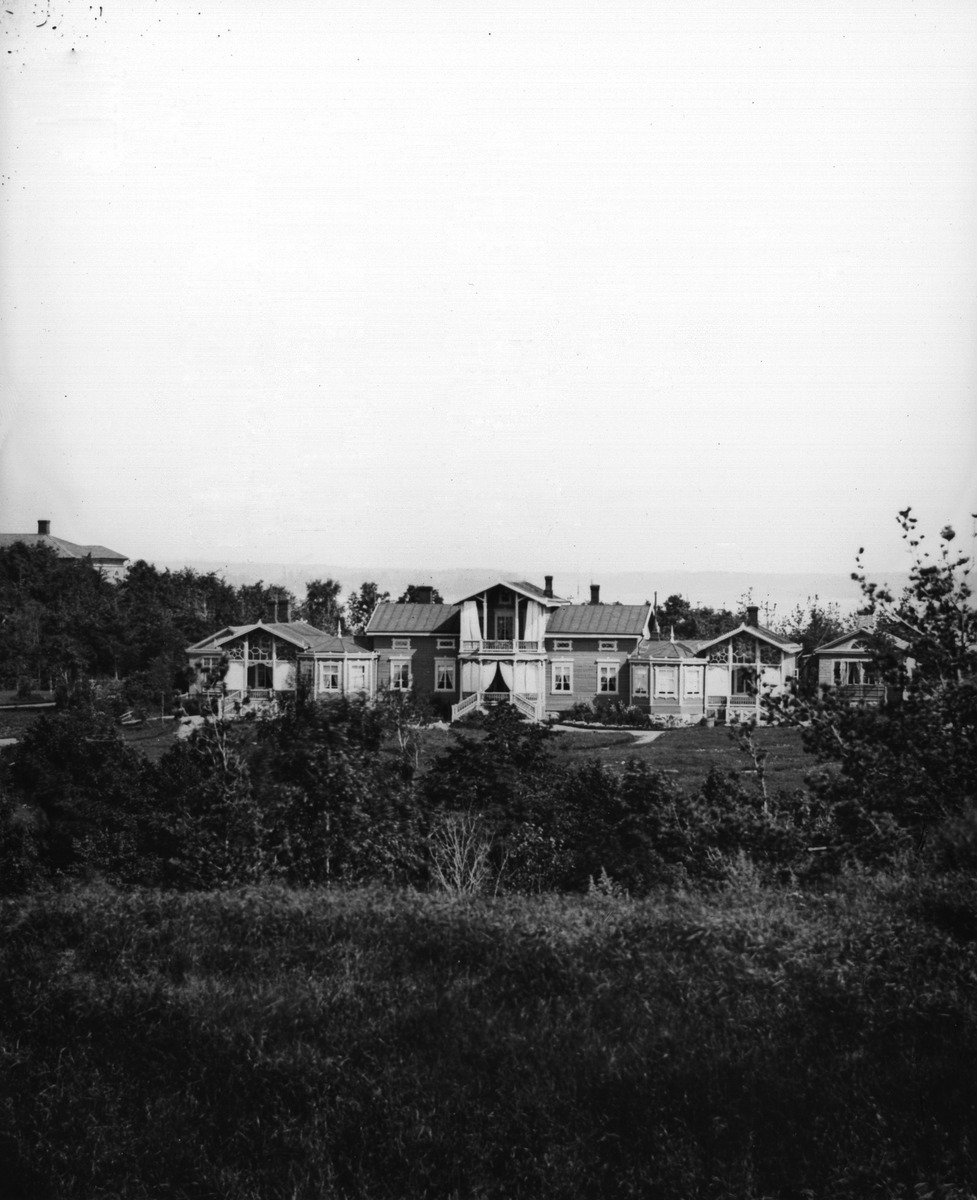
Itäinen Kaivopuisto, huvila n:o 7
sisällön kuvaus: Itäinen Kaivopuisto, huvila n:o 7. mustavalkoinen
Kuvaaja: Hoffers, Eugen, valokuvaaja
Ajankohta: kuvausaika 1870
Paikka: Suomi, Uusimaa, Helsinki, Kaivopuisto Helsinki, Itäinen Puistotie 11
Aiheet: rakennukset